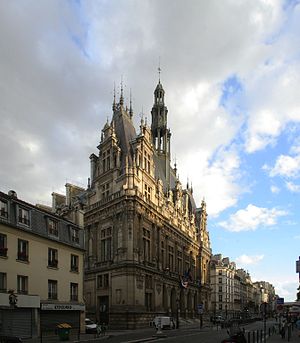
Rådhuset i 10. arrondissement
Rådhuset i 10. arrondissement
Rådhuset i 10. arrondissement er den bygning, der fungerer som lokalt rådhus i 10. arrondissement i Paris. Den ligger mellem gaderne Rue du Faubourg-Saint-Martin, Rue de Château d'Eau, Rue Pierre Bullet og Rue Hittorf og har hovedindgang fra Rue du Faubourg-Saint-Martin nr. 72. De nærmeste metrostationer er Château d'Eau på linje 4 og Jacques Bonsergent på linje 5.